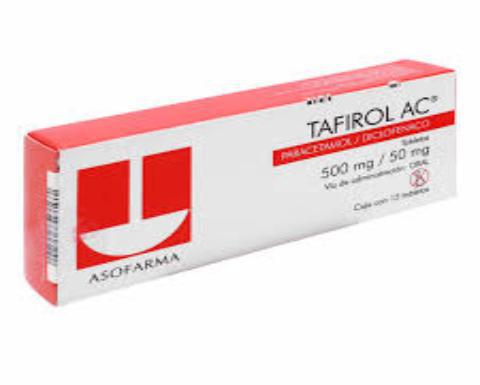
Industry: Medical